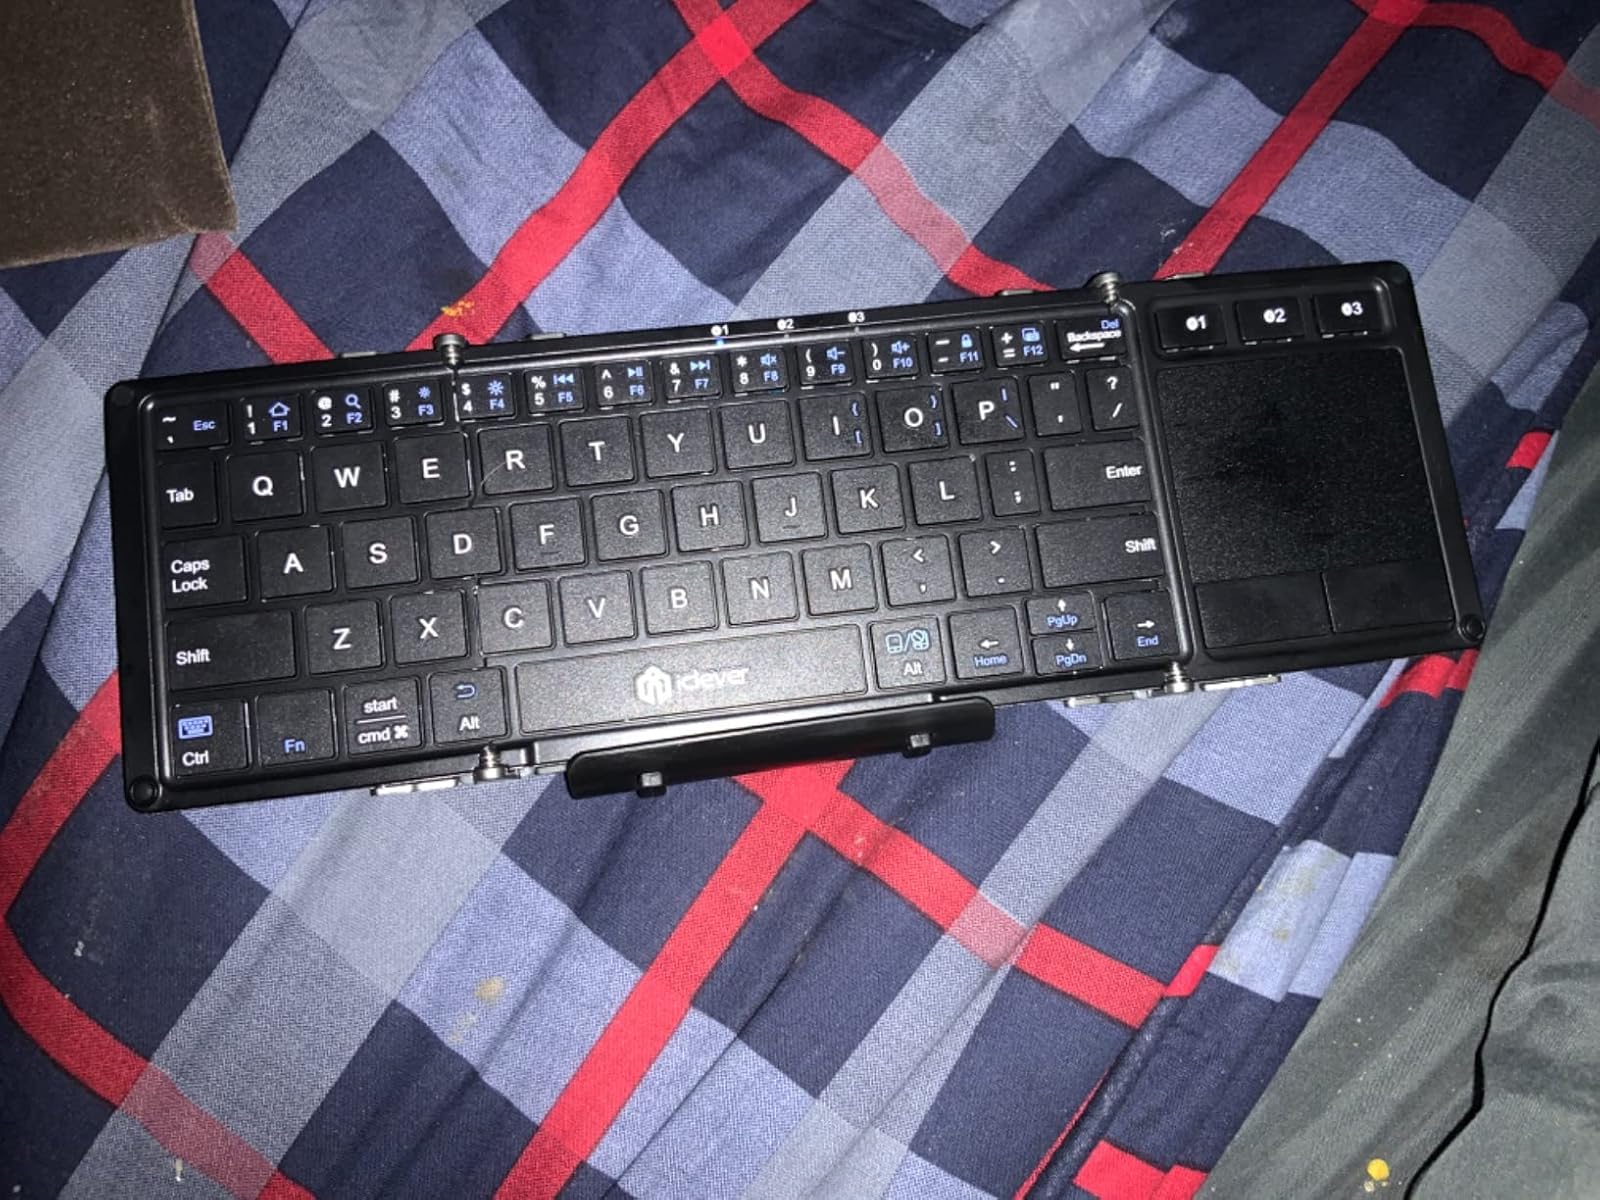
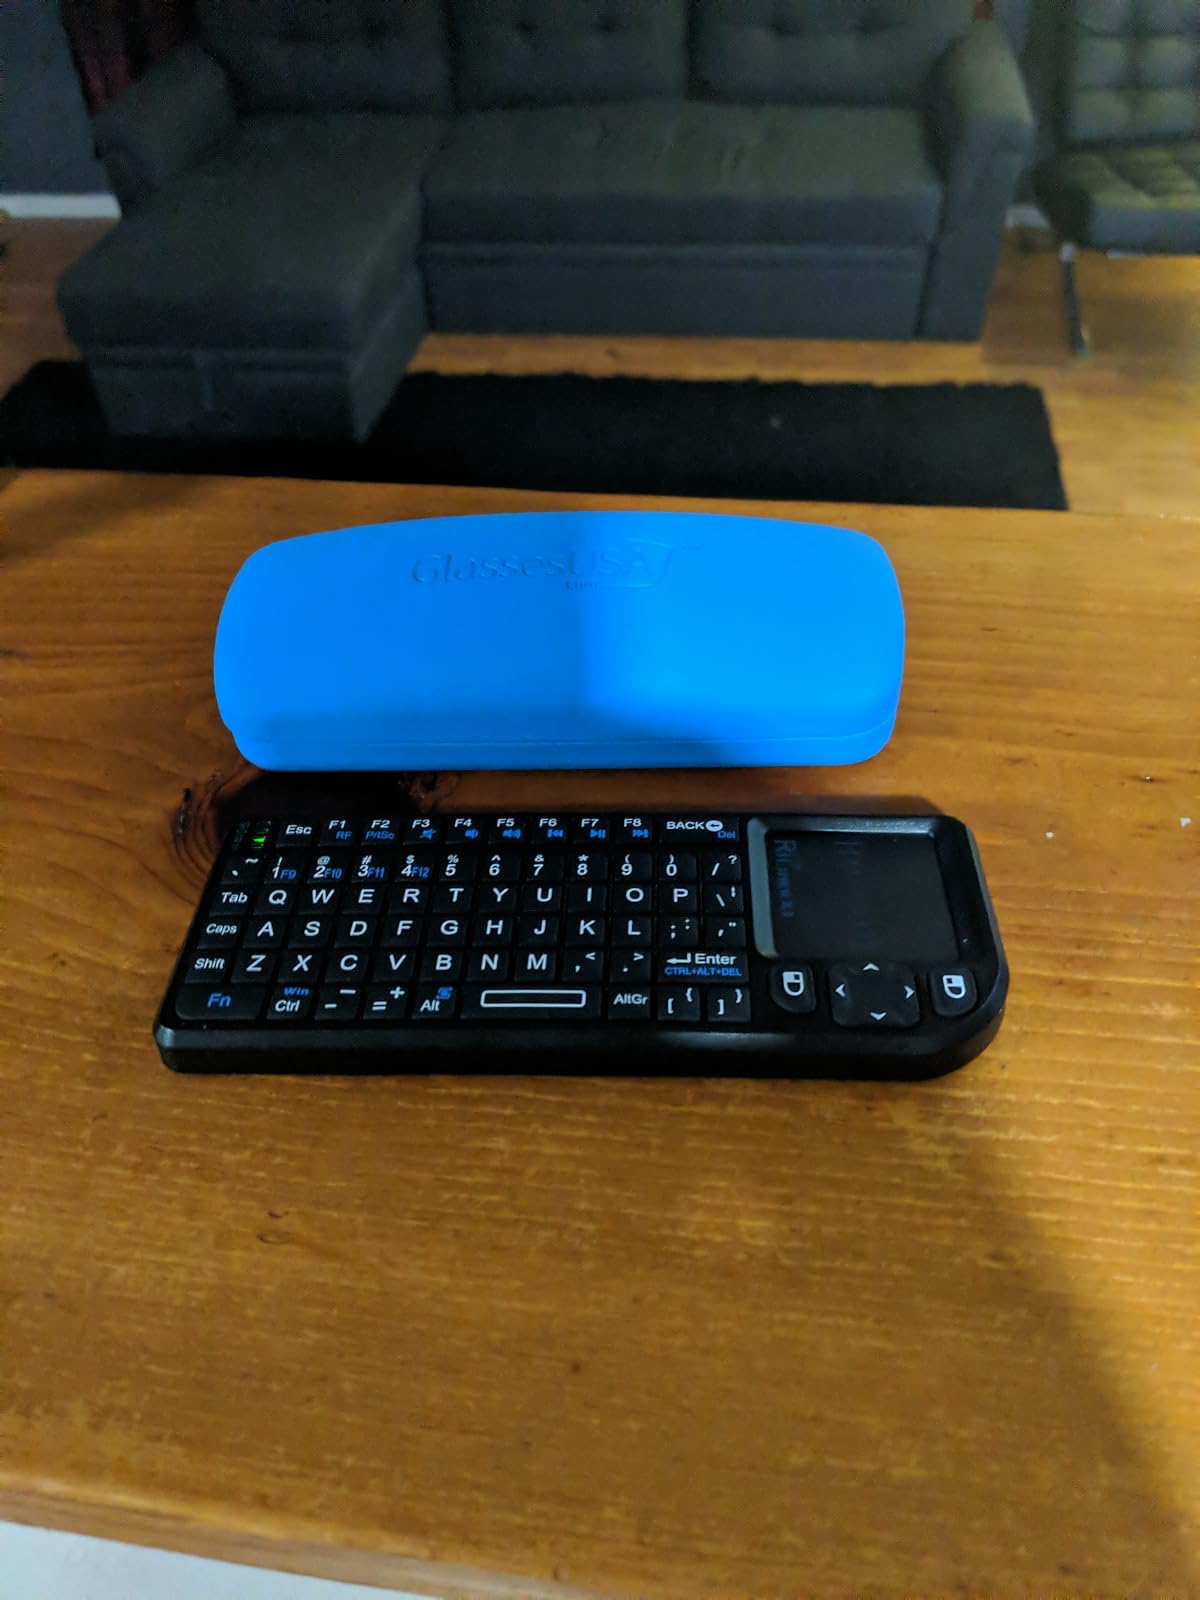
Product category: keyboard
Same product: no